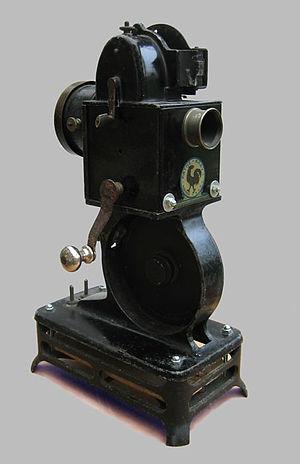
Pathé-Baby est le nom donné par Charles Pathé à un système de cinéma amateur grand public lancé en 1922 et utilisant un film de 9,5 mm de largeur à perforations centrales, plus petit format existant à l'époque. Le Pathé-Baby fut d'abord un petit projecteur à manivelle capable de projeter des films courts conditionnés dans une cartouche métallique qui contenait moins d’une dizaine de mètres de pellicule ininflammable.